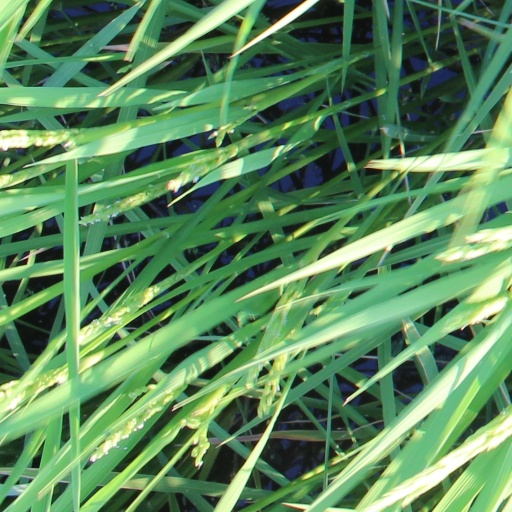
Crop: rice